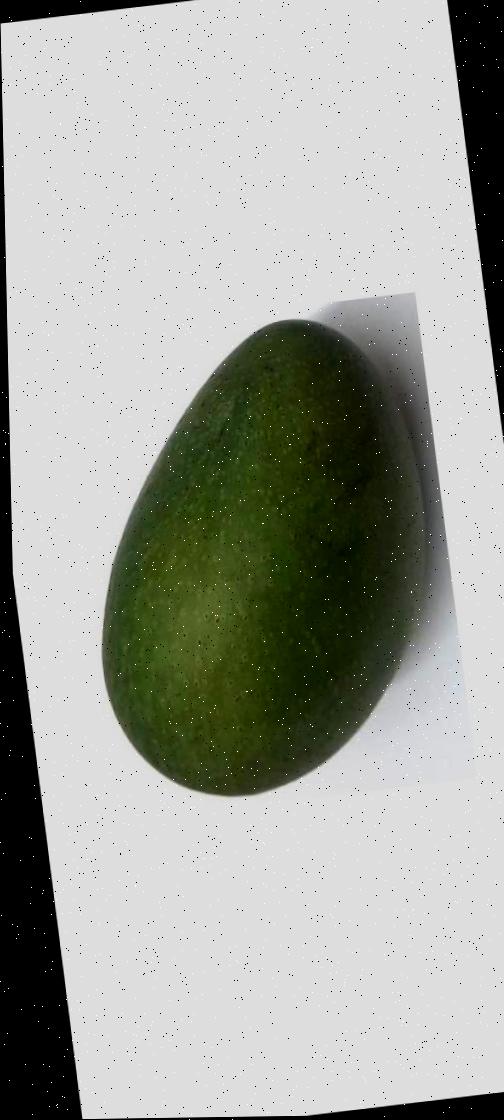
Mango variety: Ashshina Zhinuk